Villa Soriano

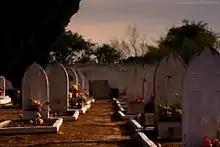
Cemetery in Villa Soriano

https://www.villasoriano.com/ Page documenting the founding of Villa Santo Domingo Soriano, Uruguay, in 1624. Based on Wilde Marotta's book and Federico Marotta's research work.